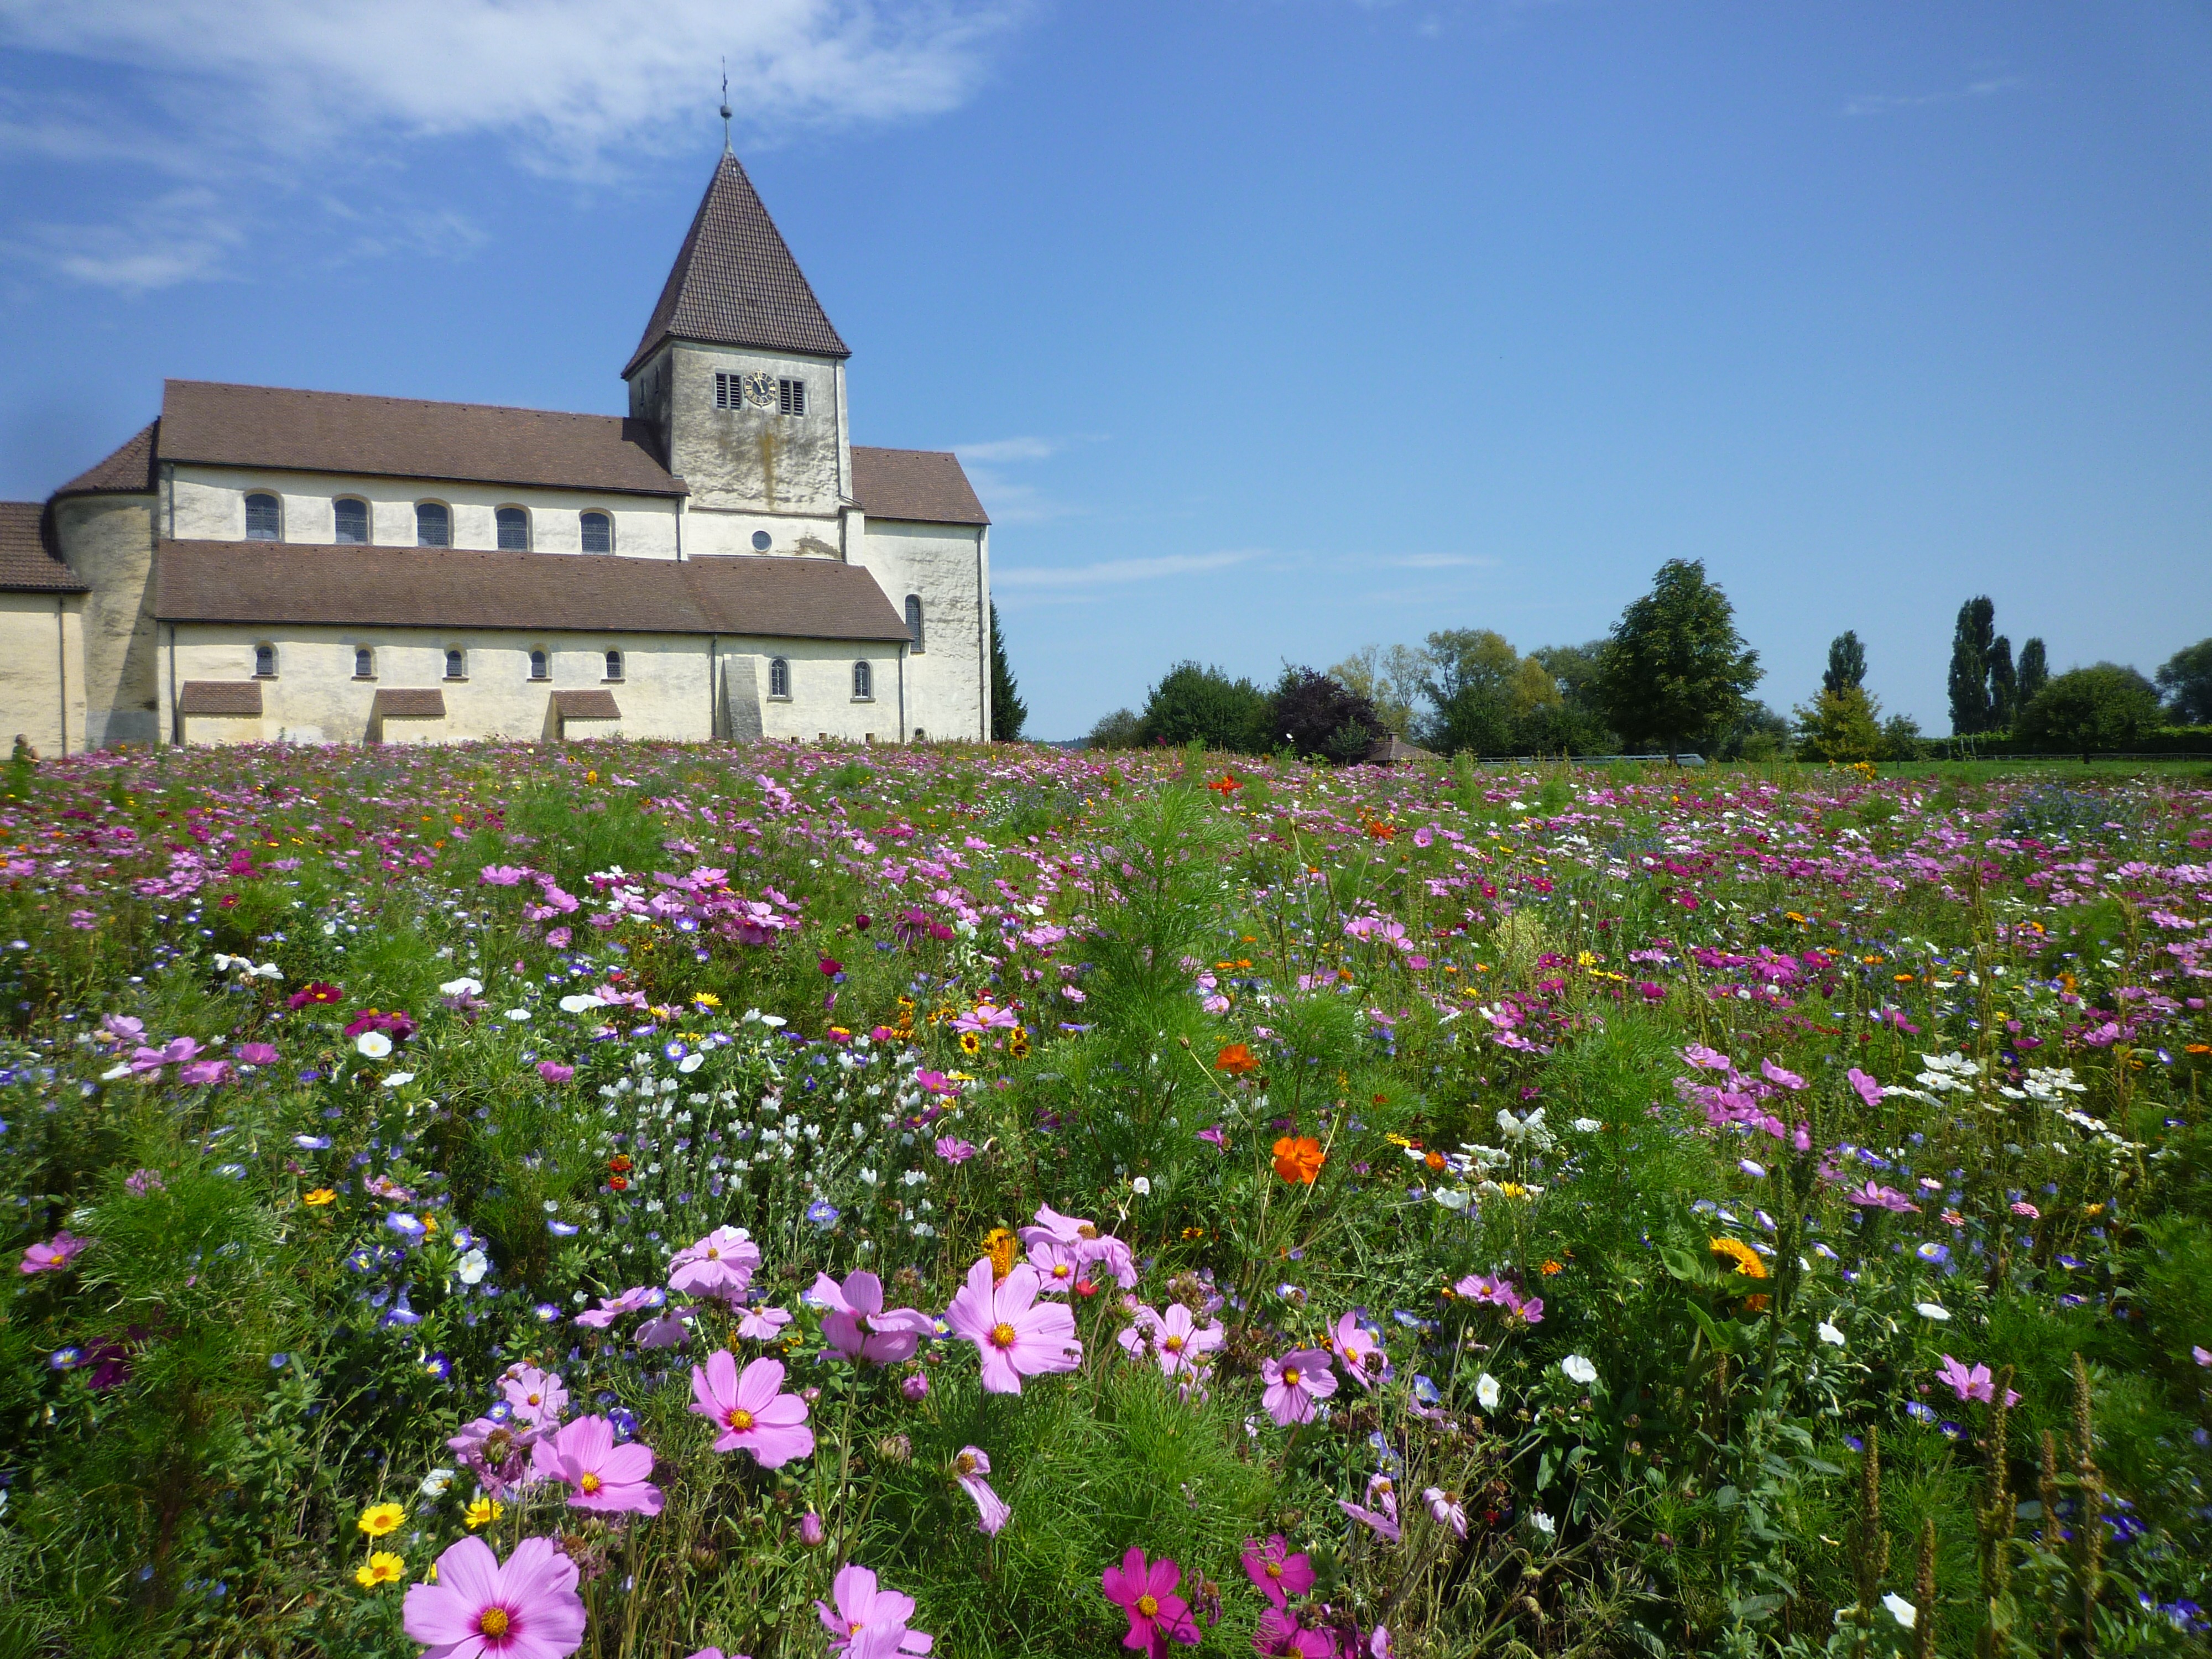
nature, plant, field, lawn, meadow, prairie, flower, bloom, church, garden, flora, wildflower, flowers, grassland, monastery, ecosystem, rural area, bl tenmeer, flowering plant, land plant